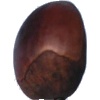
Label: Chestnut 1